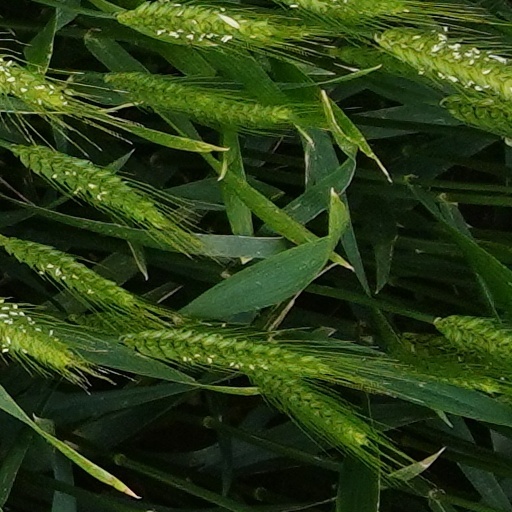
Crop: wheat